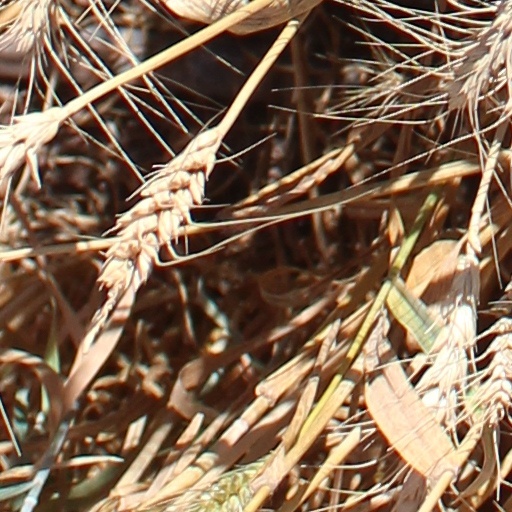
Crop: wheat